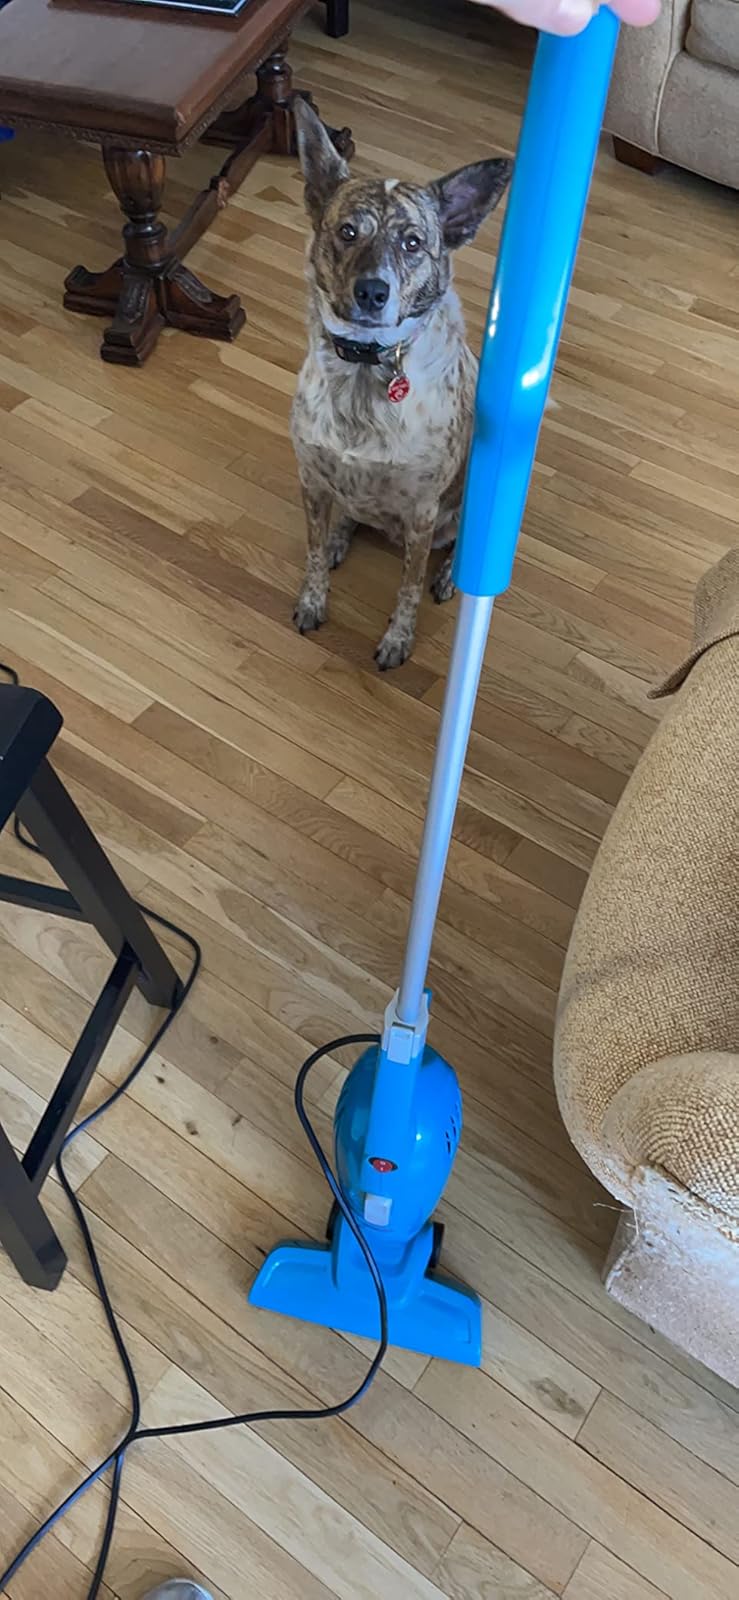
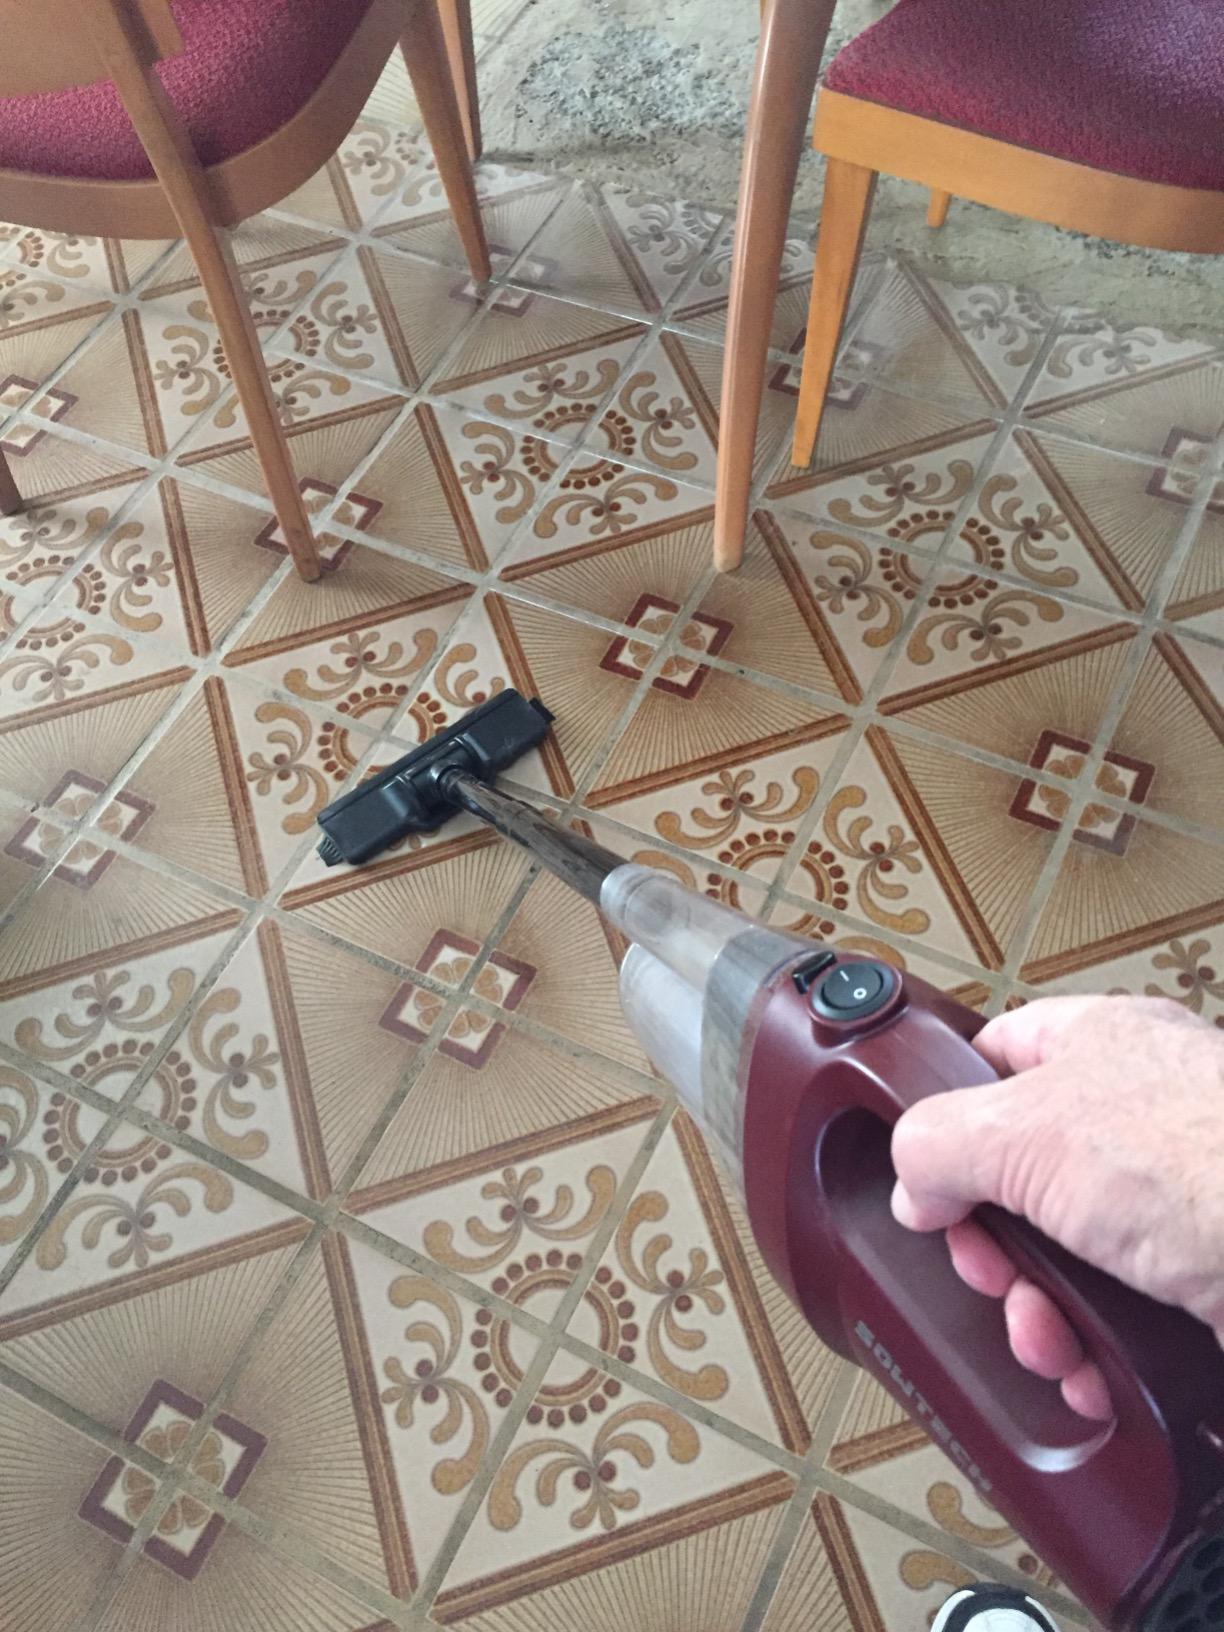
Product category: items_vacuum
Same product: no